John Macdonell (judge)

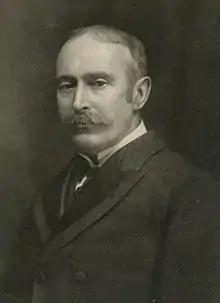
John Macdonell

Sir John Macdonell (1 August 1846 – 17 March 1921) was a British jurist. He was King's Remembrancer (1912–1920) and invested as a Knight Commander of the Order of the Bath. Shaw of Dunfermline gives a prefatory biography in "Historical Trials".